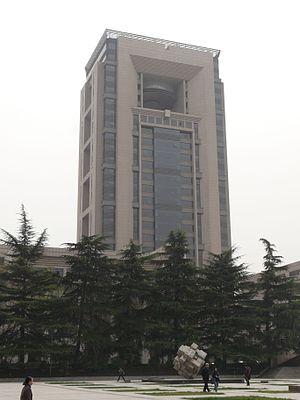
Bâtiment dans l'Université Jiaotong de Xi'an (Shaanxi, Chine)
Depuis la construction du Wannian Hotel en 1988, une soixantaine de gratte-ciel ont été construits à Xi'an en Chine, un nombre nettement plus faible que dans les grandes villes chinoises équivalentes.
Le Xi'an Jiaotong University Teaching Building est un gratte-ciel de 107 mètres de hauteur construit à Xi'an en Chine de 2002 à 2004.